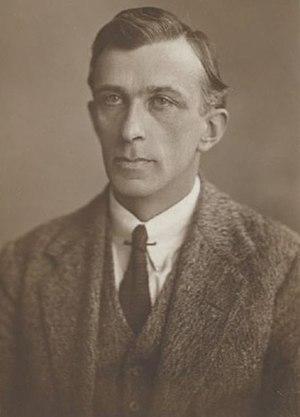
Rory O'Connor était un activiste républicain irlandais. Il est surtout connu pour son rôle dans le déclenchement de la Guerre civile irlandaise, qui aboutit à son exécution.